Hotel Transylvania 2

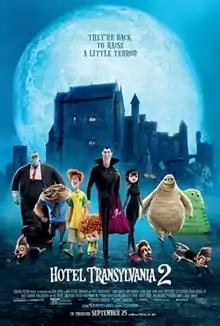
Theatrical release poster

Hotel Transylvania 2 is a 2015 American animated monster comedy film directed by Genndy Tartakovsky and written by Robert Smigel and Adam Sandler. Produced by Columbia Pictures and Sony Pictures Animation, it is the second installment in the "Hotel Transylvania" franchise and the sequel to "Hotel Transylvania" (2012). Sandler, Andy Samberg, Selena Gomez, Kevin James, David Spade, Steve Buscemi, Molly Shannon and Fran Drescher reprise their roles from the first film, with Keegan-Michael Key and Mel Brooks joining the cast.